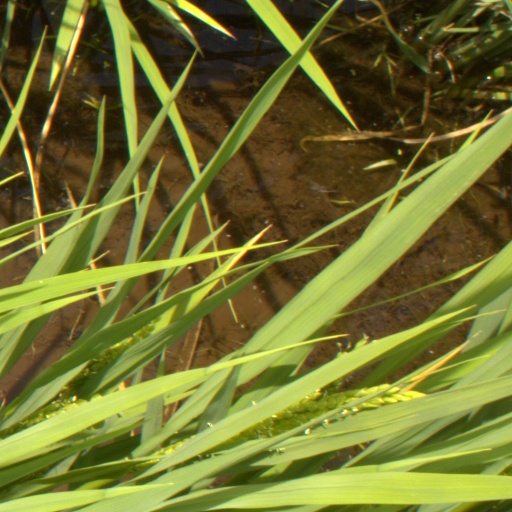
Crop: rice